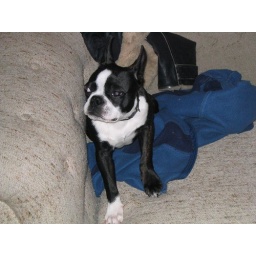
Fred's puppy in Trenton. This dog is like a little gizmo, he's so frikkin cute